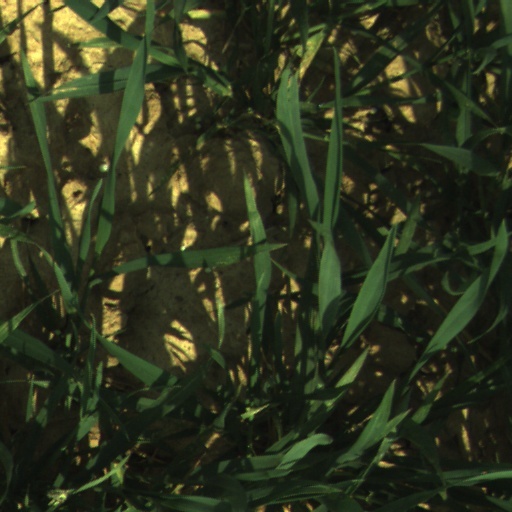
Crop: wheat